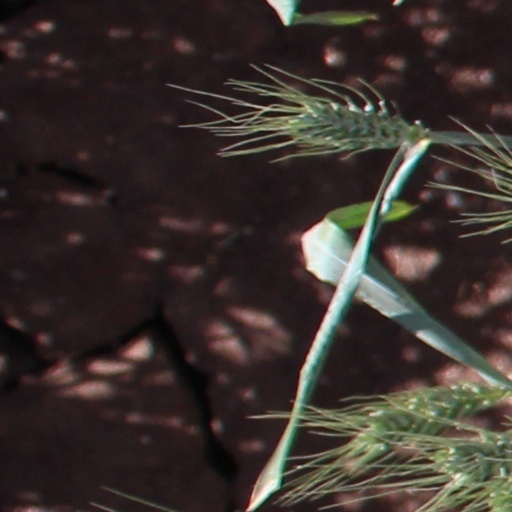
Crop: wheat